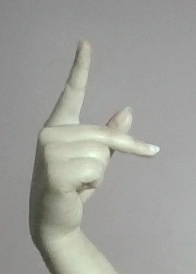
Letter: dha